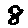
Label: 8